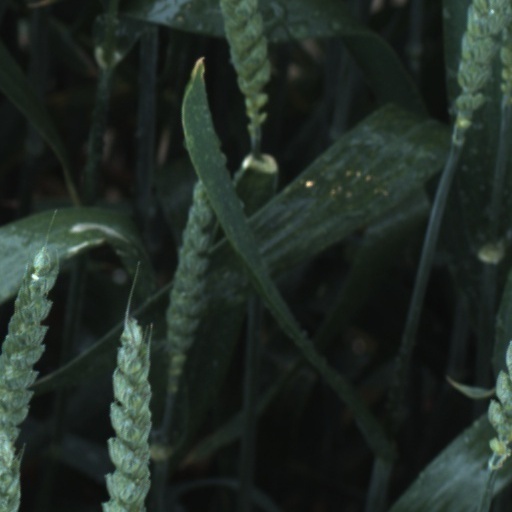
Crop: wheat